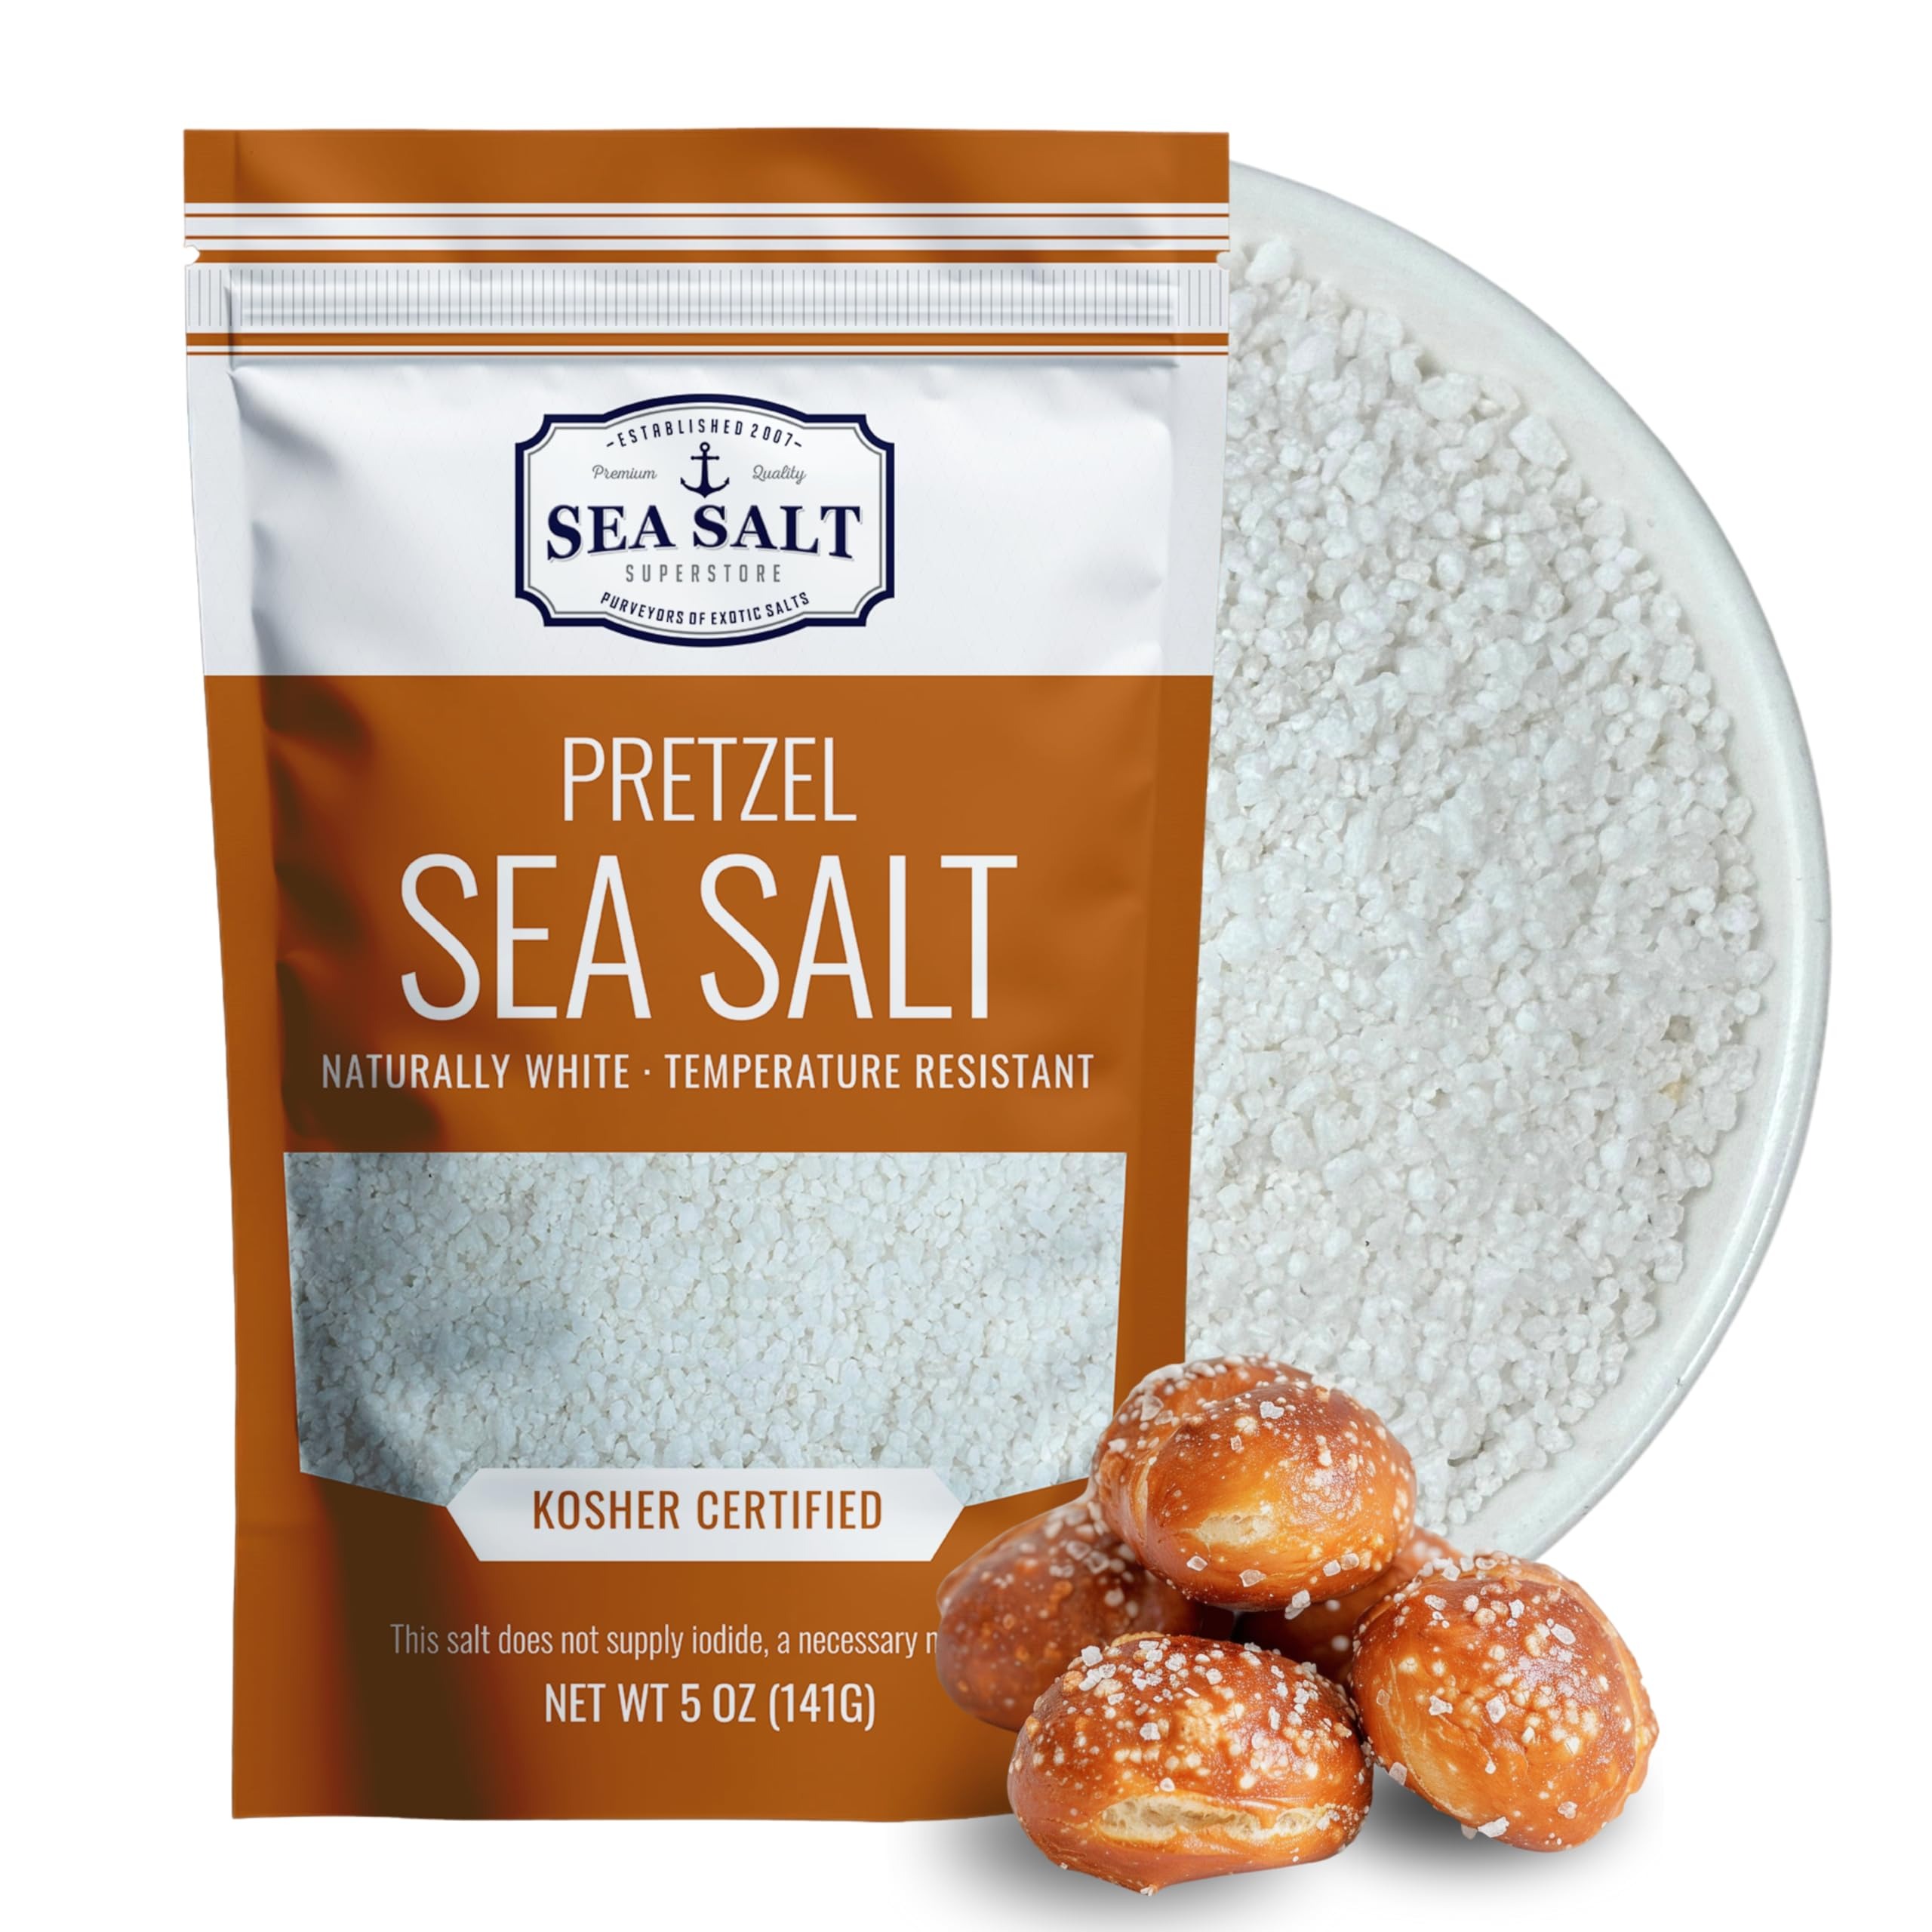
Item Name: Pretzel Coarse Sea Salt for Soft Pretzels, Heat Resistant Bagel and Soft Pretzel Salt, All Natural for Baking, 5 oz Bag
Bullet Point 1: Heat Resistant Salt: Our coarse pretzel salt for soft pretzels can withstand baking temperatures up to 400 degrees, ensuring it won’t burn or melt. This baking salt maintains the ideal texture and flavor for perfectly seasoned pretzels every time.
Bullet Point 2: Natural White Salt: Savor our natural white ground sea salt, meticulously crafted to elevate dishes without chemicals. With its pristine appearance, it's the essential ingredient to transform ordinary bagel & pretzel dough into culinary masterpieces.
Bullet Point 3: Culinary Versatility: Our coarse pretzel salt is a versatile ingredient, perfect for topping ice cream, breads, and more. From enhancing flavors to adding a gourmet touch, this white baking salt is your secret weapon for extraordinary dining.
Bullet Point 4: Healthy and Sustainable: Our coarse grain salt guarantees a genuine flavor experience without any artificial additives or preservatives. Our sea salt for pretzels is unrefined and free from gluten, MSG, dairy, soy, and anti-caking agents.
Bullet Point 5: Crafted for Every Kitchen: Designed for home cooks and professional chefs, our white coarse salt for pretzels & bagels delivers restaurant-quality flavor. Elevate everyday meals and gourmet creations with Sea Salt Superstore's premium quality salts.
Product Description: "Elevate your baking routine to the next level with Sea Salt Superstore's Pretzel Sea Salt. Our Heat Resistant Pretzel Salt won’t disappoint, promising perfect pretzels without compromise—even at 400 degrees! Experience the pristine quality of our Naturally White salt, featuring a bright opaque color grains that adhere flawlessly to dough. Whether you're baking soft pretzels, bagels, brioche rolls, or hamburger buns, our versatile salt adds a gourmet touch. Use it as a topping for ice cream, a flavor enhancer for bread, or a zesty addition to your favorite spice rubs. Made with all-natural ingredients and free from preservatives, our dessert and baking salts are a healthy choice for every baker. They are gluten-free, MSG-free, non-GMO, dairy-free, soy-free, and boast zero calories, carbs, and fat, allowing you to indulge without guilt. Our sustainably harvested sea salt is renowned for its natural flavors and exceptional quality. With Sea Salt Superstore, every baking endeavor becomes a gourmet delight."
Value: 5.0
Unit: Ounce

Price: 7.99